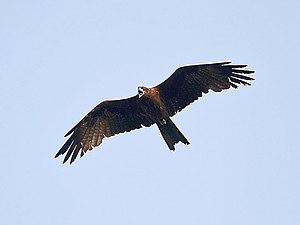
Le site Natura 2000 de la vallée de la Charente entre Angoulême et Cognac est situé pour 99 % dans le département de la Charente et pour 1 % en Charente-Maritime le long du fleuve Charente et de ses principaux affluents : la Touvre, la Boëme et la Soloire, dans le sud-ouest de la France.
Les chaumes boissières et coteaux de Châteauneuf-sur-Charente forment un site Natura 2000 créé en 2007 et situé en Charente qui présente des pelouses calcaires, une importante forêt de chênes verts, et une autre forêt principalement de chênes pubescents.